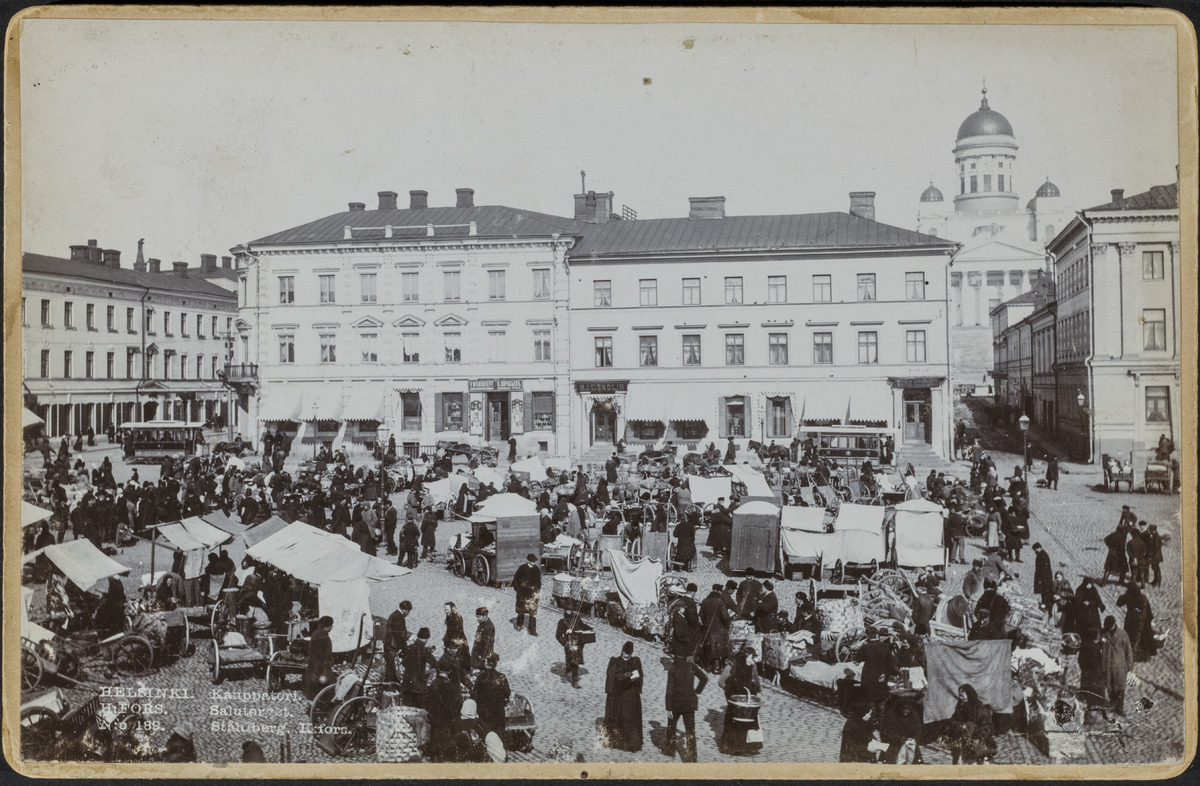
Torikauppaa Kauppatorilla
sisällön kuvaus: Torikauppaa Kauppatorilla. Taustalla Pohjoisesplanadi 15, 17. mustavalkoinen
Kuvaaja: Ståhlberg, Karl Emil, valokuvaaja
Ajankohta: kuvausaika 1890 -luku
Paikka: Suomi, Uusimaa, Helsinki, Kaartinkaupunki Helsinki, Kauppatori
Aiheet: torit, torikauppa, asiakkaat, myyjät, raitiovaunut